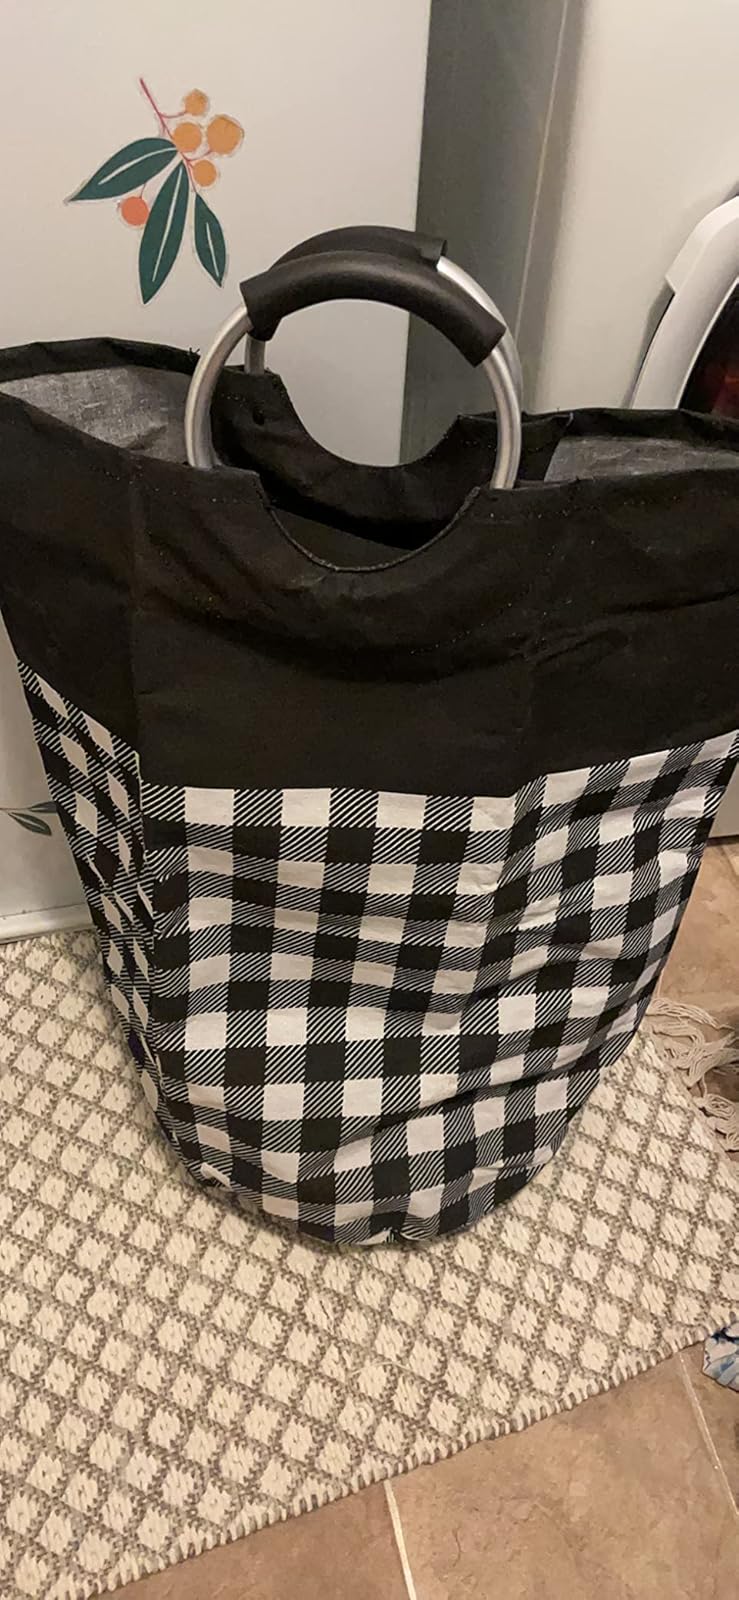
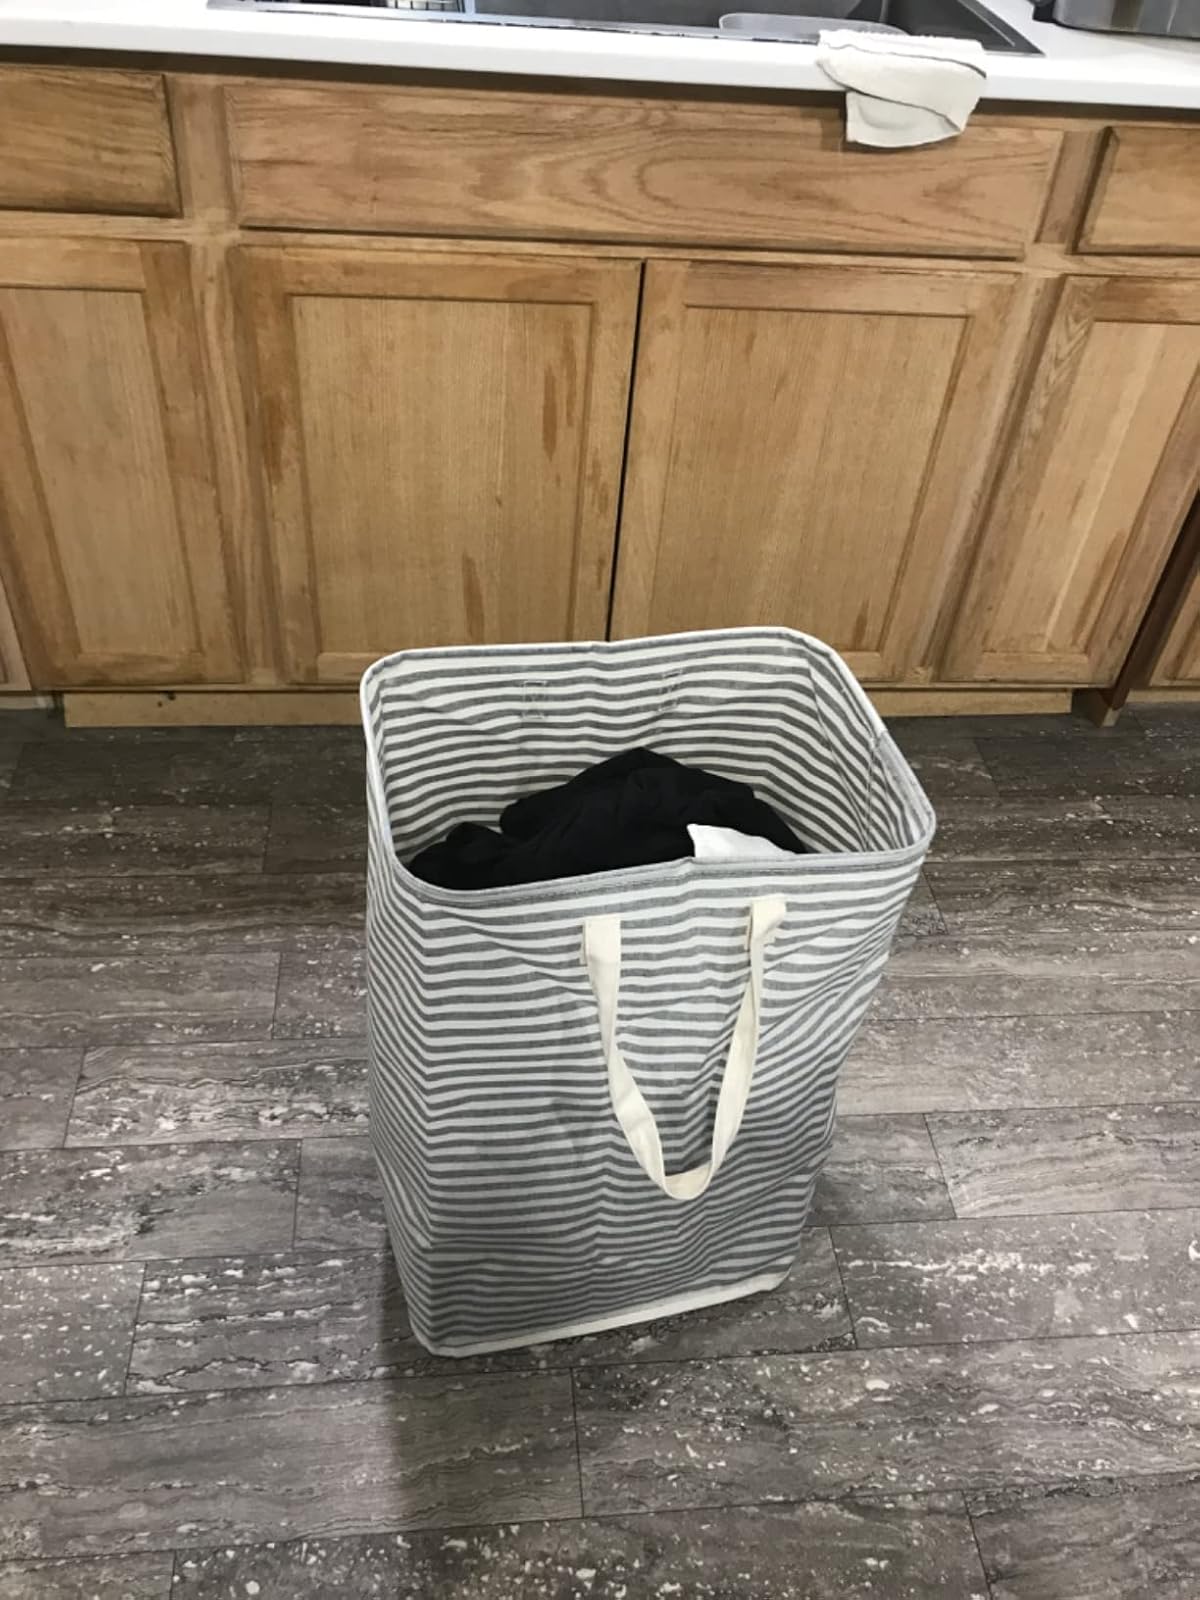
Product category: items_hamper
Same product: no